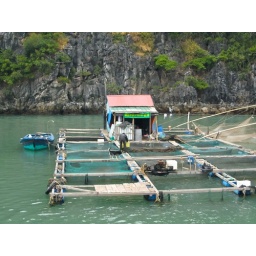
a home on the water in a fishing village